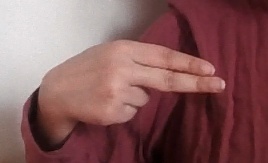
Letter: ain